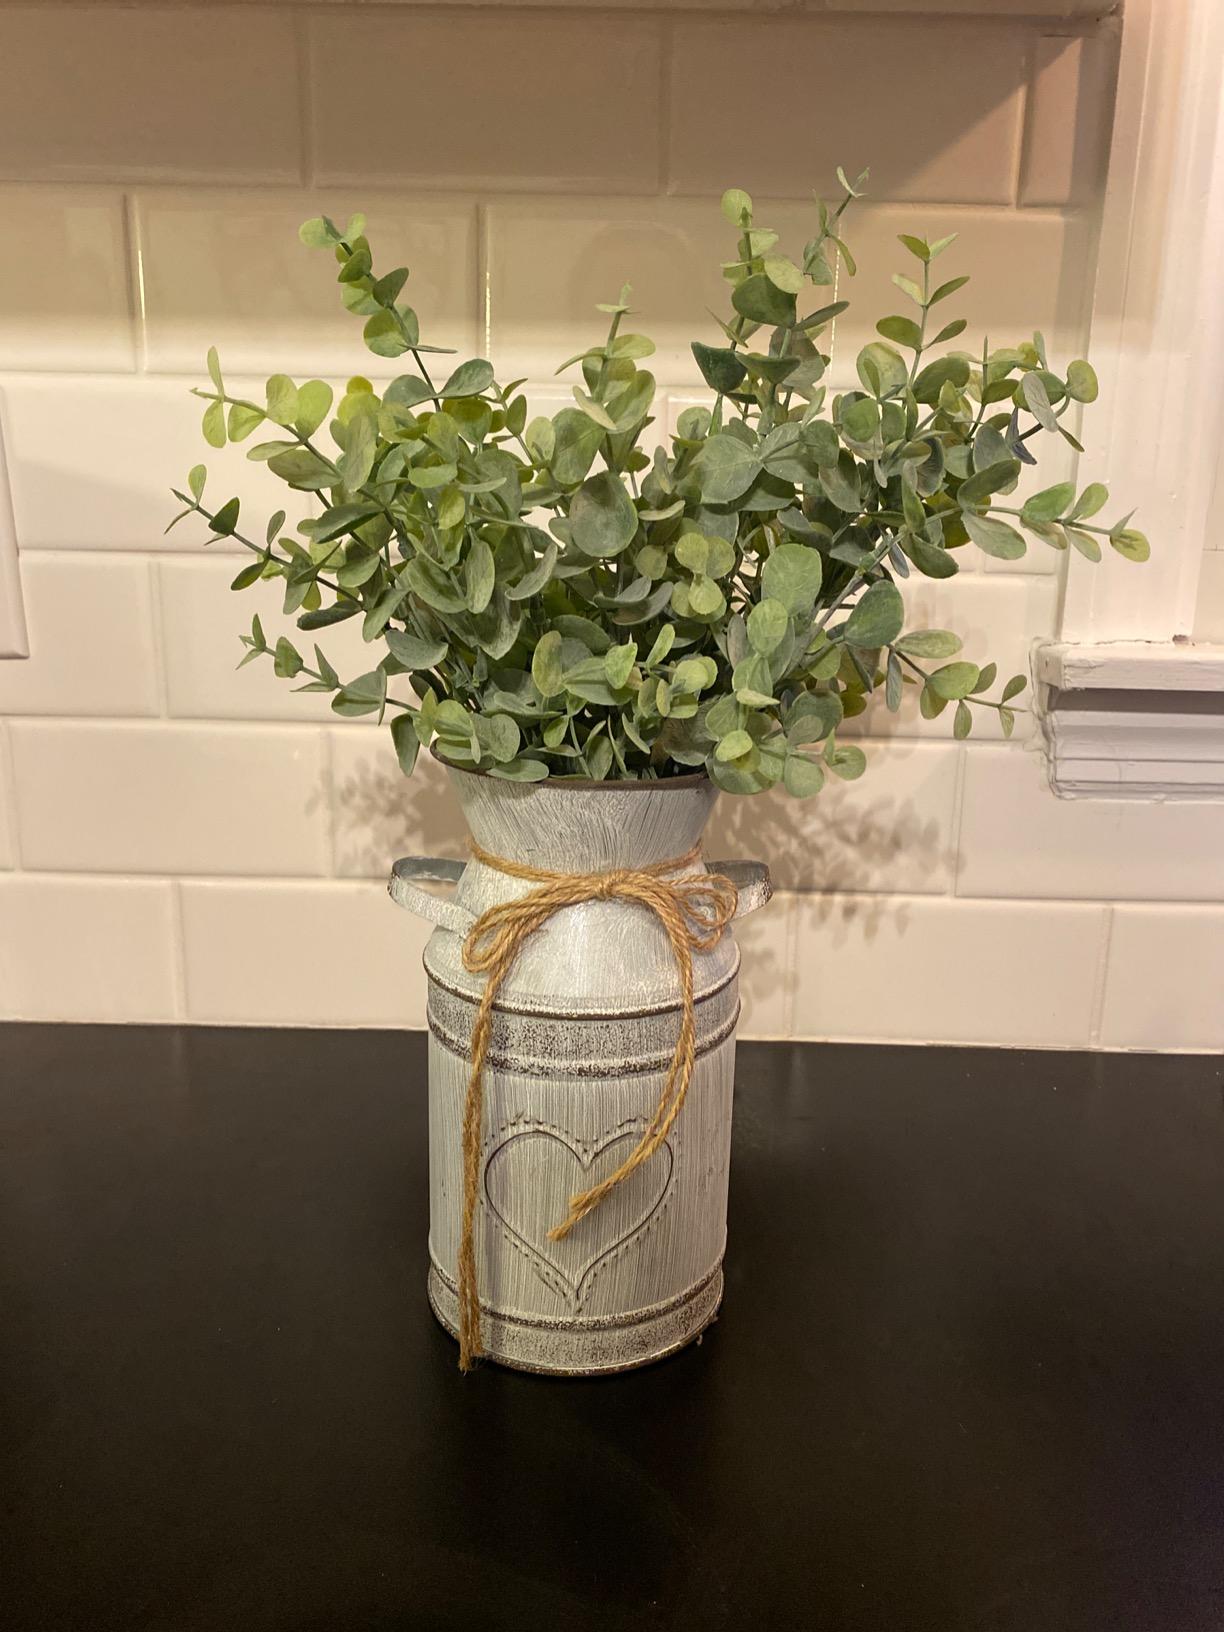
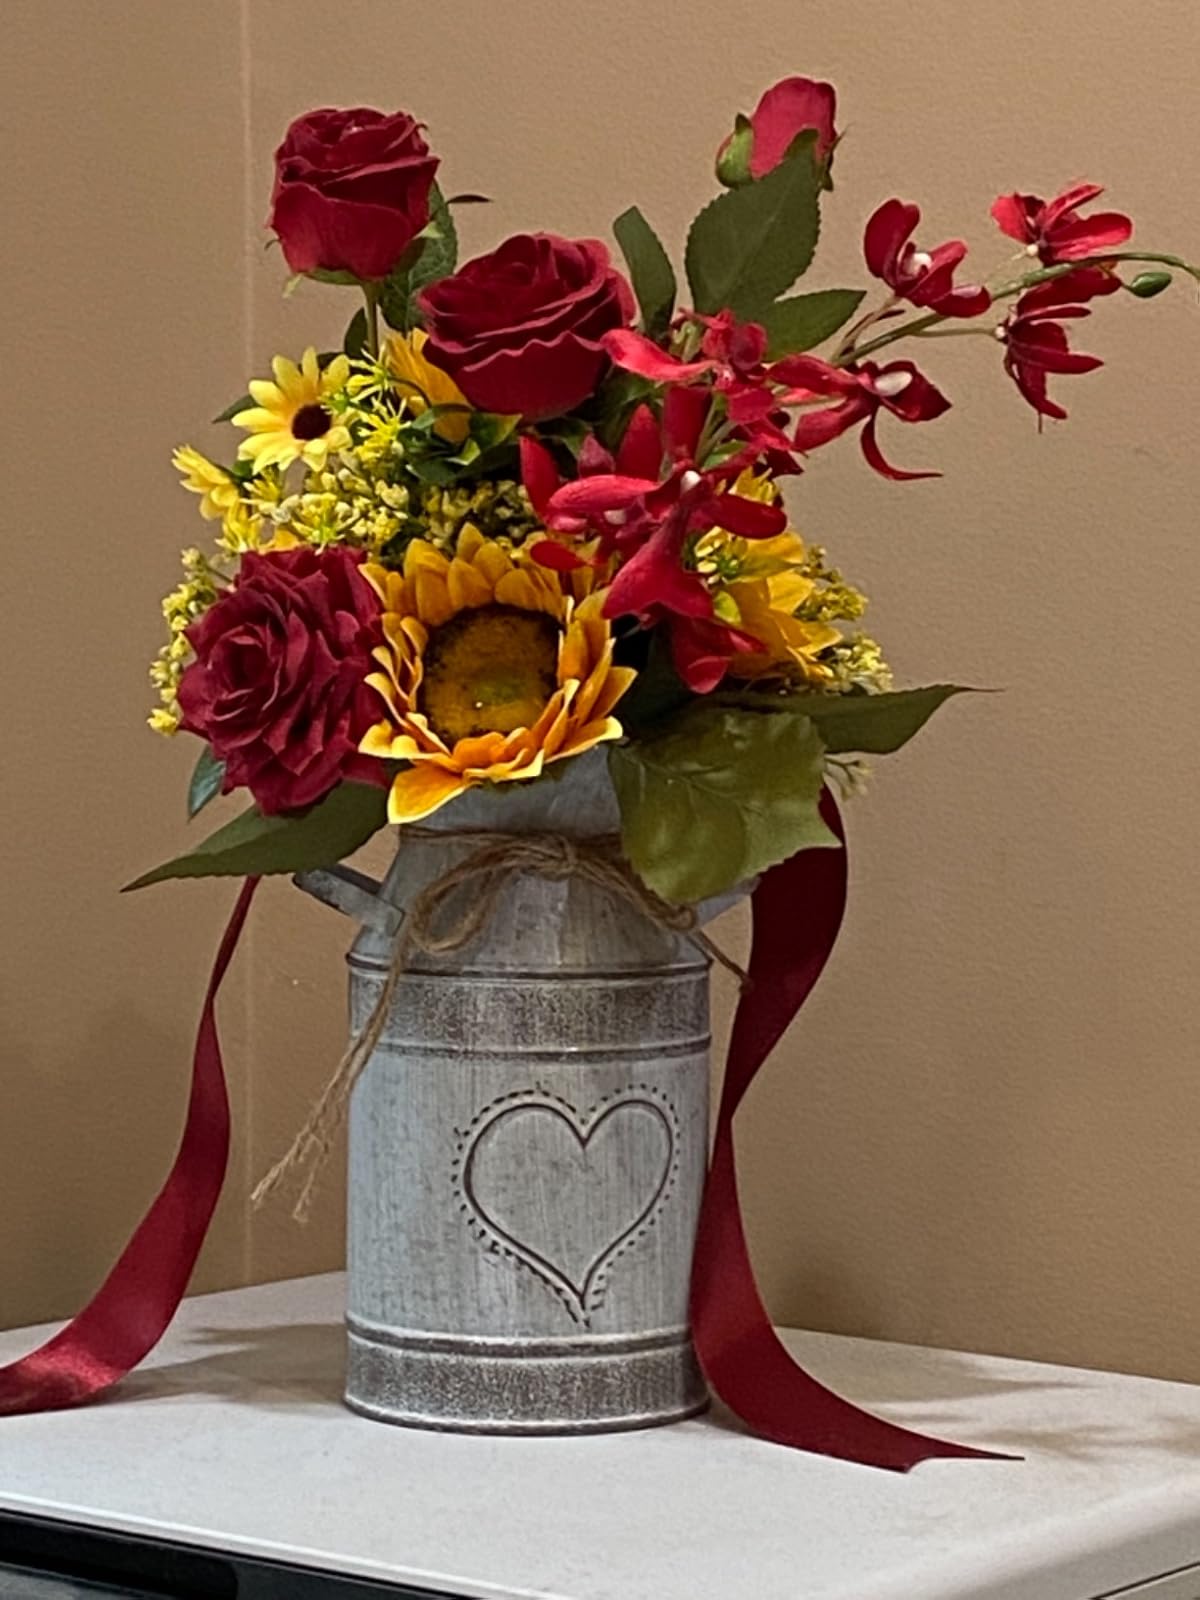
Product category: vase
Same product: yes